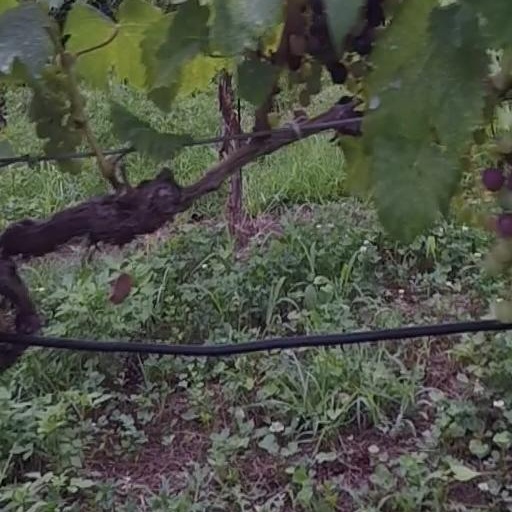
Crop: grape